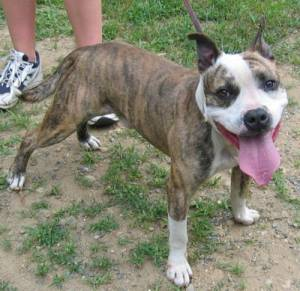
Breed: american pit bull terrier